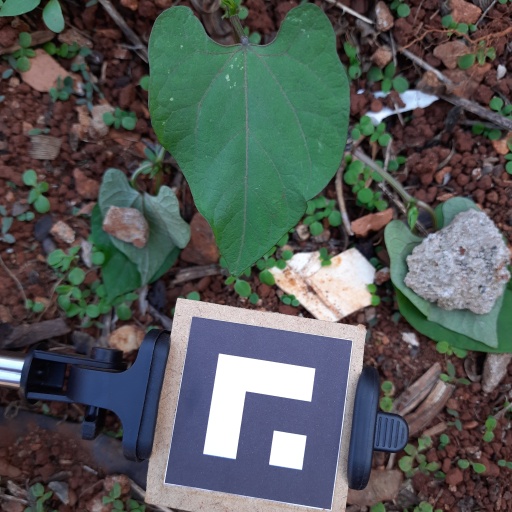
Observations: wavy surface, no eating holes, under shade